Niš

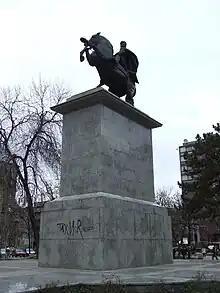
Monument to Alexander I of Yugoslavia, King Alexander Square

In the first few years after the war, Niš was recovering from the damage. In 1921, Niš became the centre of the Region (oblast), governed by a grand-župan, appointed by royal decree. From 1929 to 1941, Niš was the capital of the Morava Banovina of the Kingdom of Yugoslavia. The tram system in Niš started to run in November 1930. The national airline Aeroput included Niš as a regular destination for the route Belgrade—Niš—Skopje—Thessaloniki in 1930. During the time of German occupation in World War II, the first Nazi Crveni Krst concentration camp in Yugoslavia was in Niš. About 30,000 people passed through this camp, of whom over 10,000 were shot on nearby Bubanj hill. On 12 February 1942, 147 prisoners staged a mass escape. In 1944, the city was heavily bombed by the Allies. In September 1943, the Germans established the Dulag 413 transit camp for Italian Military Internees in the city.